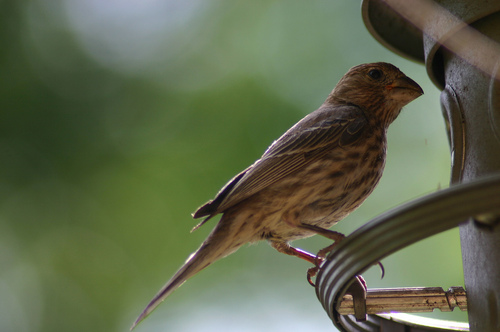
this small bird has a speckled body with small stripes on the wings and a short, thick beak.
this little bird has a gray and white speckled appearance with a short blunt bill.
a small bird with brown wings, and a small bill that curves downwardsa small brown bird with black markings and a brown beak.
a small sized bird that has tones of brown and a short bill
this bird has wings that are brown with a white bellythe small tan crown and small bill on the bird with tiny breast and furry belly
this particular bird has a belly that is tan with brown spots on it
this bird has wings that are brown and has a spotted belly
this bird has a brown crown with a light brown and brown spotted side and pink feet.
Species: Purple Finch